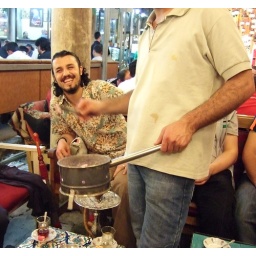
fresh, hot coals were carried around the bar in this pot .... it's amazing people were regularly burned